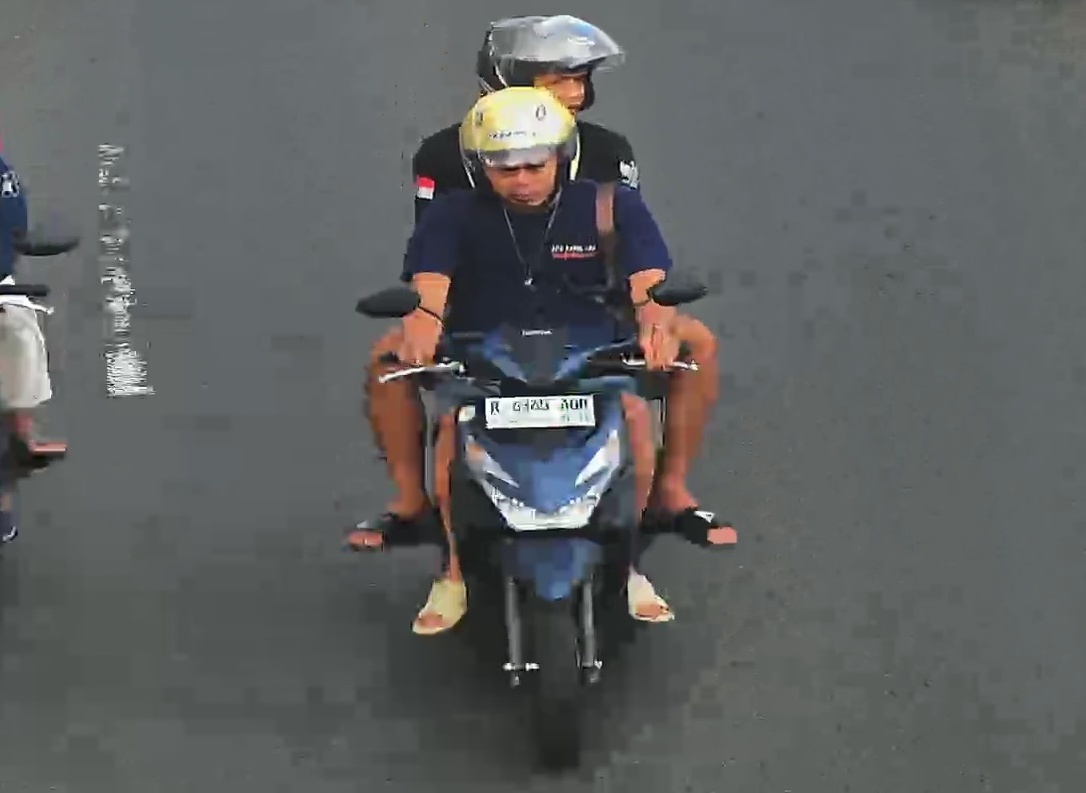
person-with-helmet: 2
person-without-helmet: 0